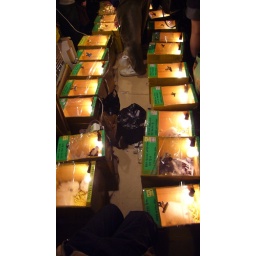
Dogs for sale in boxes on the street